Answer in natural language. Considering the relative positions, is Window (marked B) above or below dark frame red plaid blanket bed (marked A)? Choose between the following options: above or below
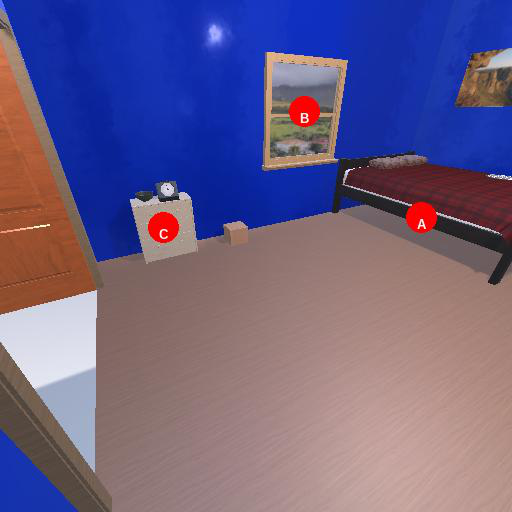
<answer>below</answer>